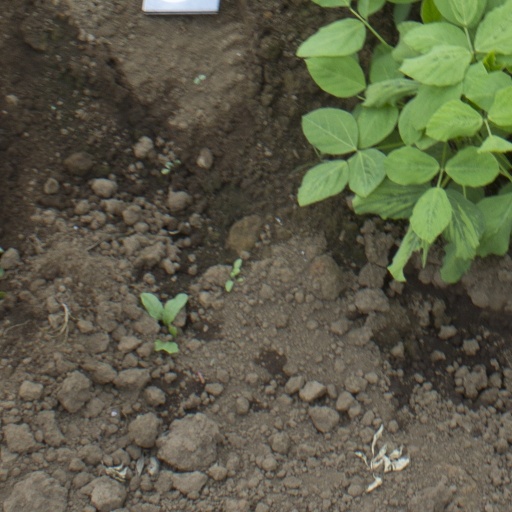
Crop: soybean